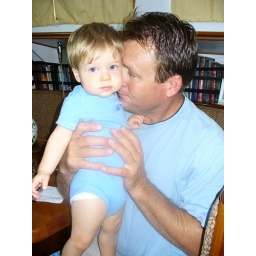
Here's to the boys in blue